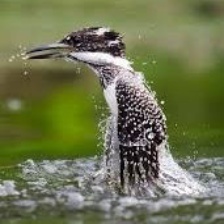
Species: CRESTED KINGFISHER
Scientific name: MEGACERYLE LUGUBRIS